Paula Radcliffe

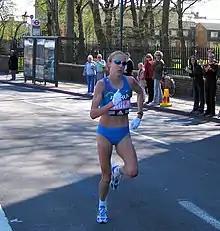
Paula Radcliffe leading the London Marathon in 2005, near to Limehouse in east London.

At the 2005 London Marathon, Radcliffe won with a time of 2:17:42, a world's best time for a women's only race by over a minute. The race is remembered for a notorious moment towards the end when Radcliffe, hindered by runner's diarrhoea and in need for a toilet break, stopped and defecated on the side of the road in view of the crowd and TV cameras which broadcast the incident live. After the race, she apologised to viewers and explained what happened, "I was losing time because I was having stomach cramps and I thought 'I just need to go and I'll be fine'. ... I didn't really want to resort to that in front of hundreds of thousands of people. Basically I needed to go. I started feeling it between 15 and and probably carried on too long before stopping. I must have eaten too much beforehand". In November 2006, the incident was voted "top running moment in history" in the UK from a choice of ten "unforgettable moments".